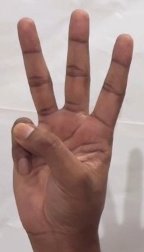
ASL sign: W